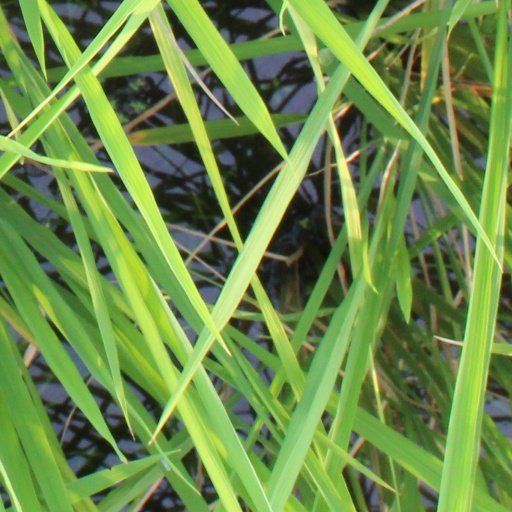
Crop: rice